Peacock Apartments

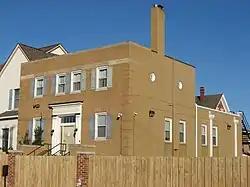
Peacock Apartments, January 2012

Peacock Apartments is a historic apartment building located at Muncie, Delaware County, Indiana. It was built in 1907, and is a three-story, U-shaped Classical Revival style brick building with limestone detailing. It has a low-pitched roof, heavily dentiled cornice, and brick parapet. The front facade once featured a three-story porch.